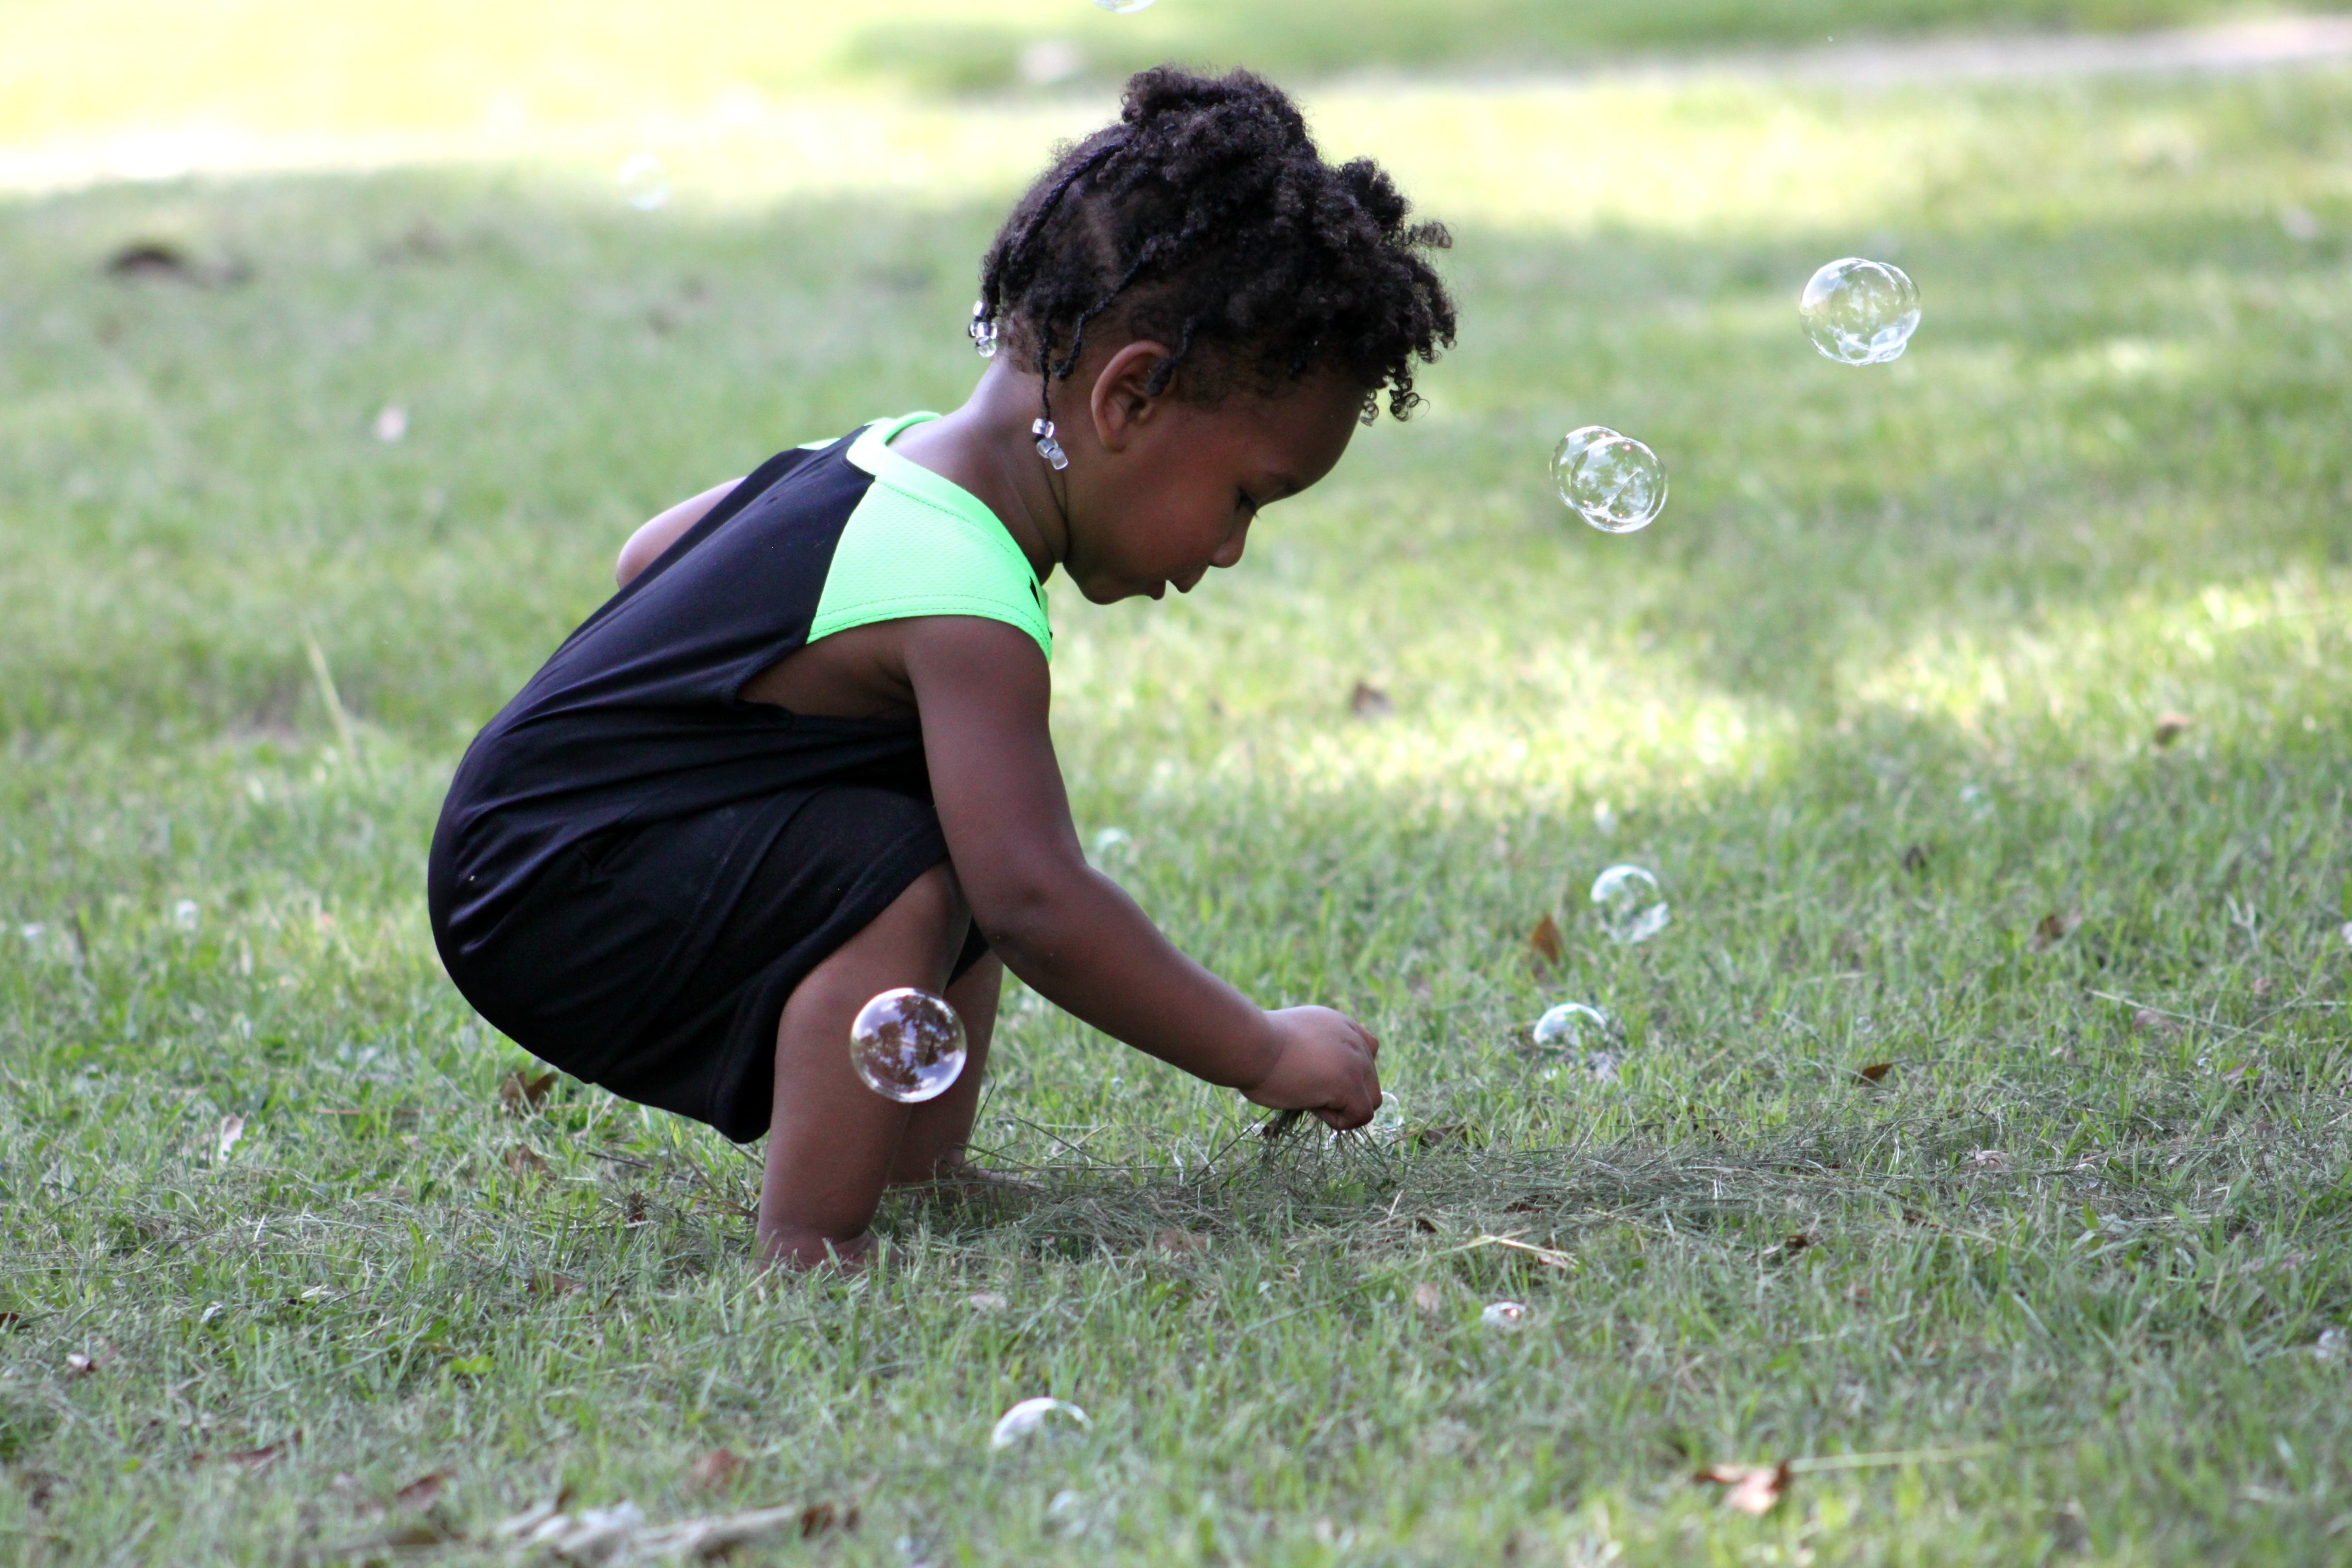
man, grass, girl, lawn, play, kid, young, green, small, child, playing, fun, sports, bubbles, soap bubbles, rainbow bubbles